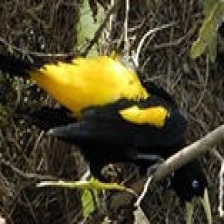
Species: YELLOW CACIQUE
Scientific name: CACICUS CELA